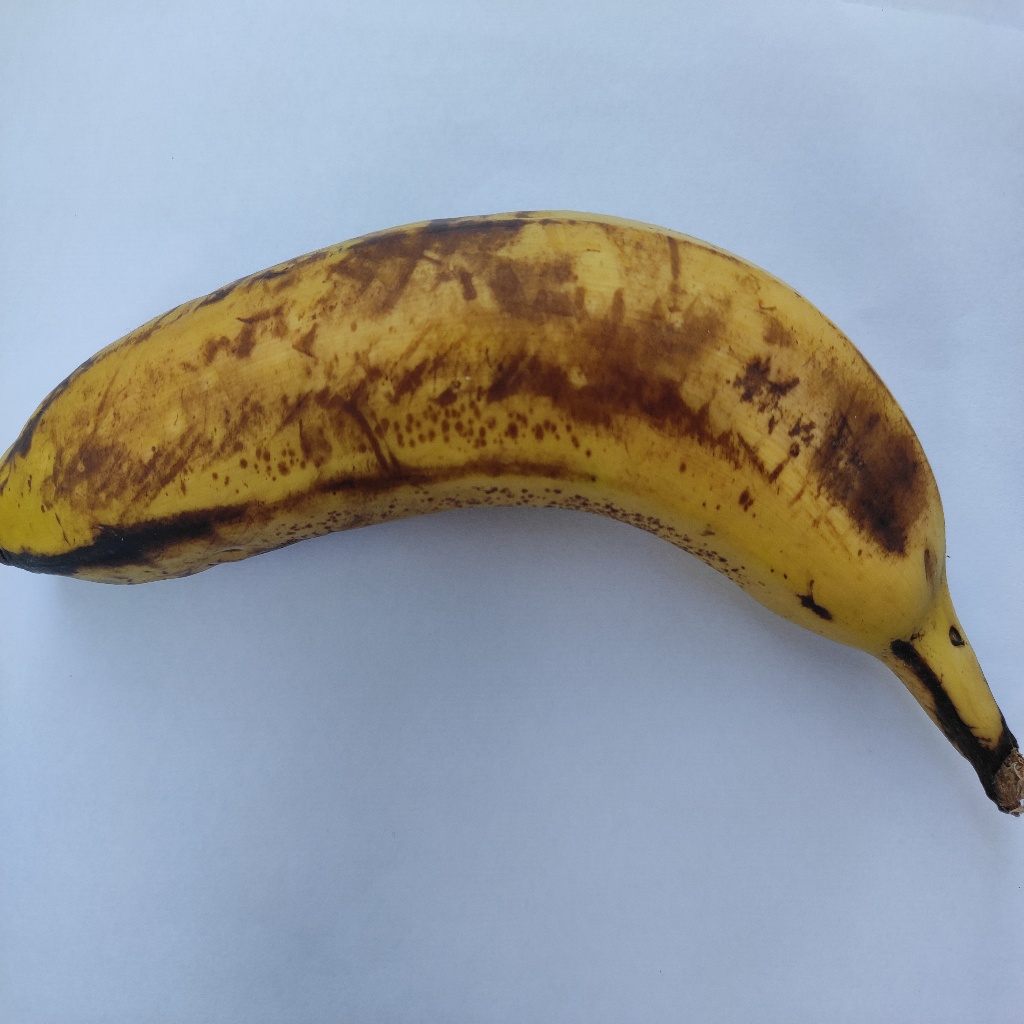
Crop: banana
Quality class: Defect